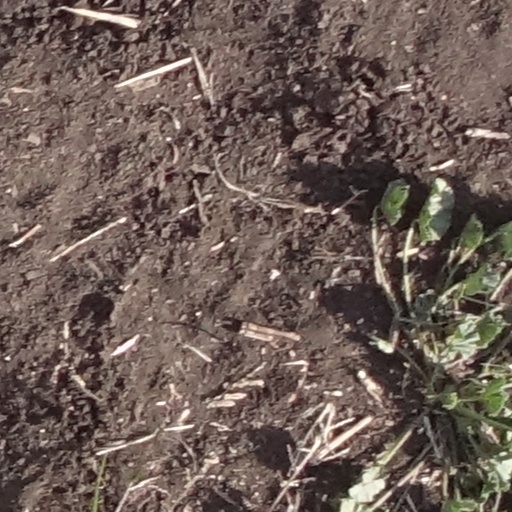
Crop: sorghum